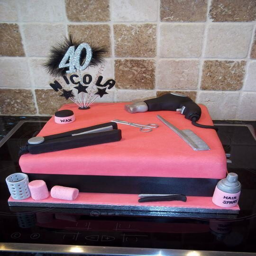
cake made for a hairdresser .